Push–pull agricultural pest management

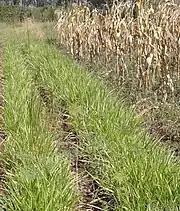
"Pull": Strip of Signal grass ("Brachiaria brizantha") planted along the edge of a push-pull field in Kenya

The approach relies on a combination of companion crops to be planted around and among maize or sorghum. Both domestic and wild grasses can help to protect the crops by attracting and trapping the stemborers. The grasses are planted in the border around the maize and sorghum fields where invading adult moths become attracted to chemicals emitted by the grasses themselves. Instead of landing on the maize or sorghum plants, the insects head for what appears to be a tastier meal. These grasses provide the "pull" in the "push–pull" strategy. They also serve as a haven for the borers' natural enemies. Good trap crops include well-known grasses such as Napier grass ("Pennisetum purpureum"), Signal grass ("Brachiaria brizantha"), and Sudan grass ("Sorghum vulgare sudanense"). Napier grass produces significantly higher levels of attractive volatile compounds (green leaf volatiles), cues used by gravid stemborer females to locate host plants, than maize or sorghum. There is also an increase of approximately 100-fold in the total amounts of these compounds produced in the first hour of nightfall by Napier grass (scotophase), the period at which stemborer moths seek host plants for laying eggs, causing the differential oviposition preference. However, many of the stemborer larvae, about 80%, do not survive, as Napier grass tissues produce sticky sap in response to feeding by the larvae, which traps them, causing the death of about 80% of larvae.